Schloss Mariakirchen

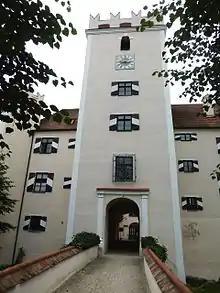
Schloss Mariakirchen, Torturm

Schloss Mariakirchen is a water castle in Hofmarkt Mariakirchen, Arnstorf, Landkreis Rottal-Inn, Bavaria, Germany. It was built in 1550 by Georg von Closen and Barbara von Notthafft.